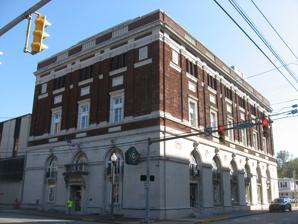
Building: Masonic Temple (Parkersburg, West Virginia)
Country: United States of America
Year built: 1915
United States historic place Masonic Temple U.S. National Register of Historic Places U.S. Historic district Contributing property Front and southern side Show map of West Virginia Show map of the United States Location 900 Market St., Parkersburg , West Virginia Coordinates 39°16′4″N 81°33′22″W / 39.26778°N 81.55611°W / 39.26778; -81.55611 Area less than one acre Built 1915 Architect Frank Packard ; Theodore T. Sansbury Architectural style Classical Revival Part of Avery Street Historic District ( ID86000849 ) MPS Downtown Parkersburg MRA NRHP reference No. 82001779 Added to NRHP October 8, 1982 The Masonic Temple is a historic Masonic Lodge building located at Parkersburg , Wood County, West Virginia . It was built in 1915, and is a three-story, three-bay wide, red brick building with stone trim in the Classical Revival style.  It features elliptical bays flanking the central bay on the front facade. The building was designed by Columbus architect Frank Packard with local supervising architect Theodore T. Sansbury. It was listed on the National Register of Historic Places in 1982, and it is a contributing property to the Avery Street Historic District , which was designated and listed on the National Register in 1986. See also National Register of Historic Places listings in Wood County, West Virginia References